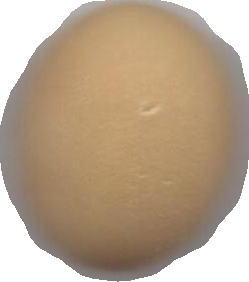
Variety: Grobogan